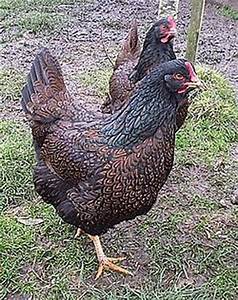
Label: gallina